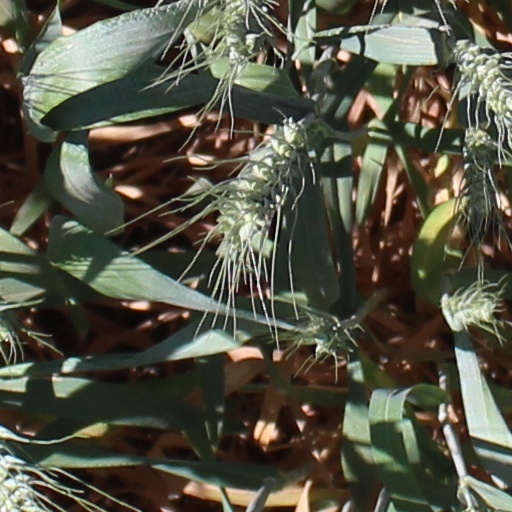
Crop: wheat